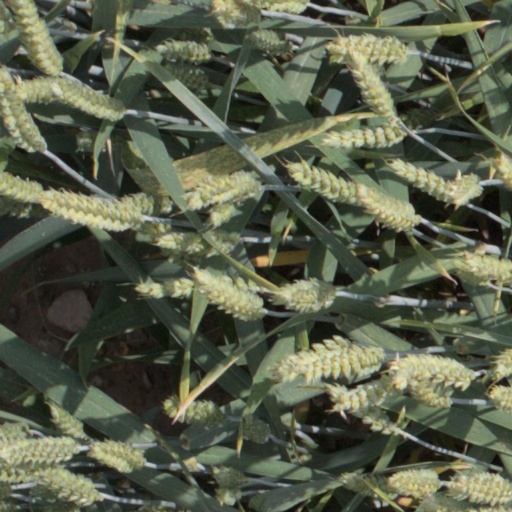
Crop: wheat